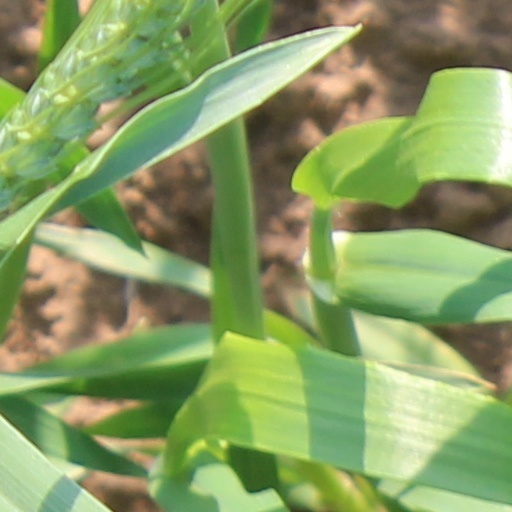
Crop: wheat